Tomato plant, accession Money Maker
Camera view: tilt-top (135 deg); turntable rotation: 330 degrees
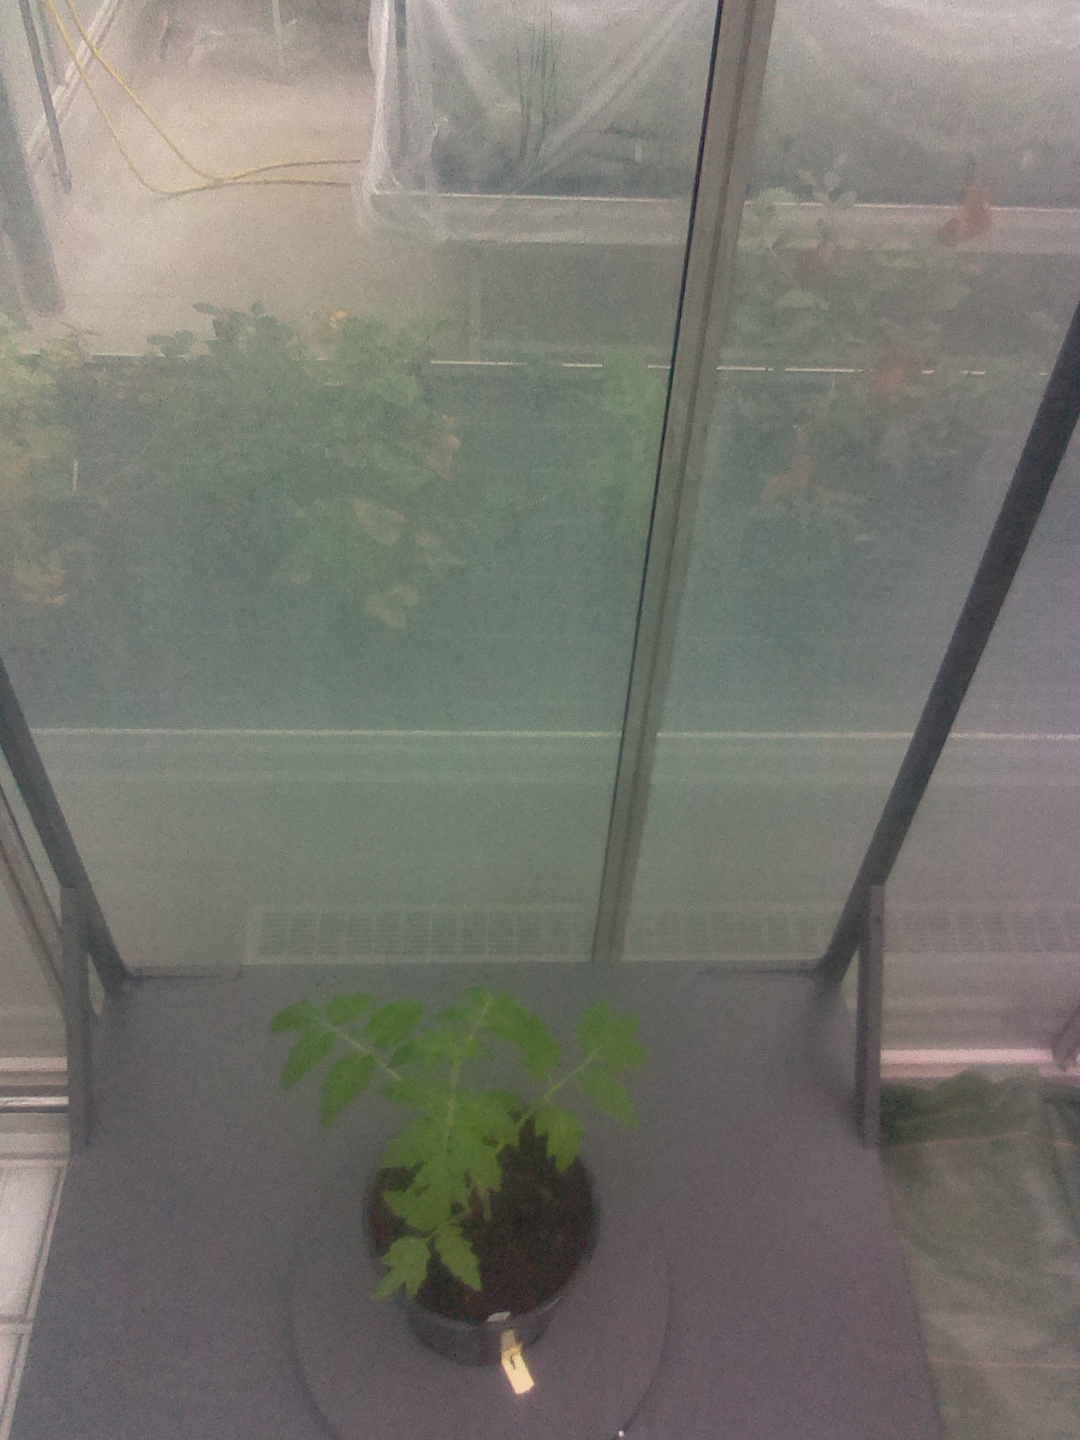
BBCH growth stage 13: 6 of true leaves visible